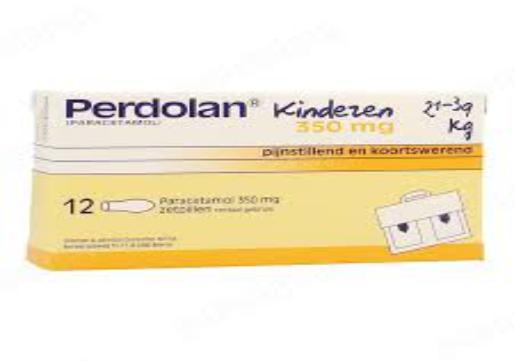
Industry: Medical